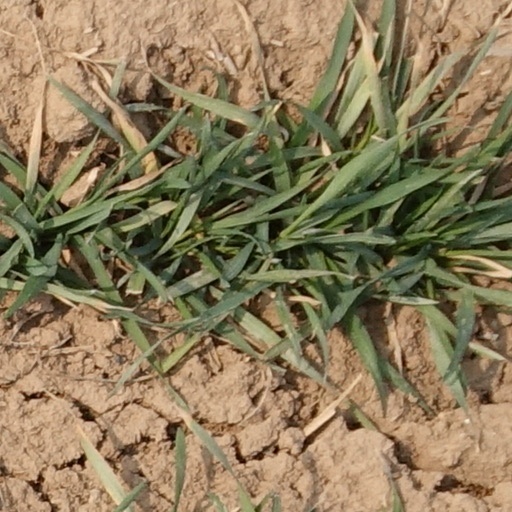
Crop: wheat